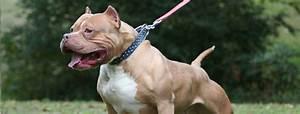
dog